Opole Lubelskie

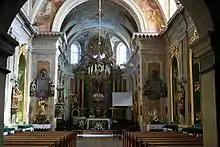
Interior of the Church of the Assumption

The first wooden church in Opole Lubelskie was probably built in the 12th century. In 1368, by decree of King Casimir III the Great, Opole received Środa municipal rights, which was confirmed in documents issued in 1419. In the 16th and 17th centuries, Opole Lubelskie was one of centers of Reformation in Poland. Several Calvinists were active here. In 1625, a hospital was built outside the town, along the road to Sandomierz. Between 1663 and 1675, a new parish church was constructed, which still stands. In the mid 18th century, Opole Lubelskie prospered, after Piarists came here upon request of Jan Tarło, who also rebuilt the Słupecki Palace (now Lubomirski Palace) in the baroque style.